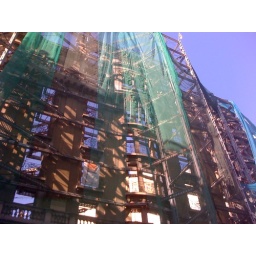
The Facade of a building standing there, without anything in the back.